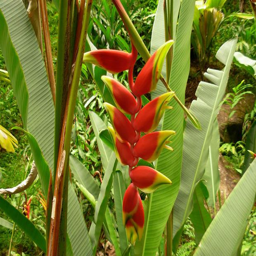
biological genus are grown in the rainforest and related to bananas